Sauvignon blanc

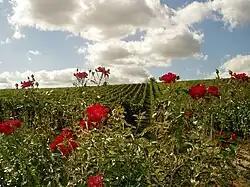
Vineyards in Sancerre will often plant roses around Sauvignon blanc vines as an early detector of powdery mildew.

The Sauvignon blanc vine often buds late but ripens early, which allows it to perform well in sunny climates when not exposed to overwhelming heat. In warm regions such as South Africa, Australia and California, the grape flourishes in cooler climate appellations such as the Alexander Valley area. In areas where the vine is subjected to high heat, the grape will quickly become over-ripe and produce wines with dull flavors and flat acidity. Rising global temperatures have caused farmers to harvest the grapes earlier than they have in the past.